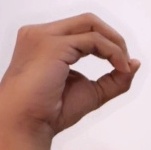
ASL sign: O